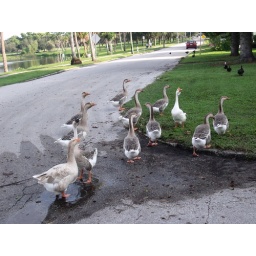
geese crossing road with mother goose standing in the puddle